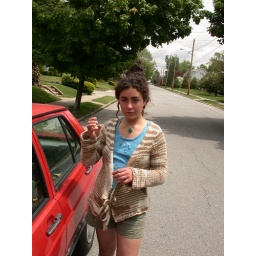
Born in 1982 in Providence, RI, now a mountain girl and a gorgeous one in Mammoth Lakes, Calif.